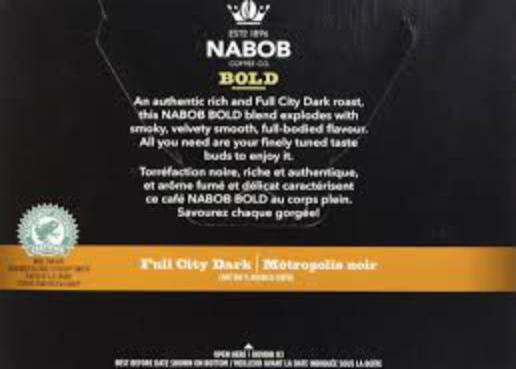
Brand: nabob
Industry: Food